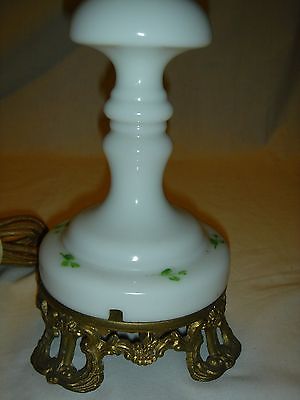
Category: lamp